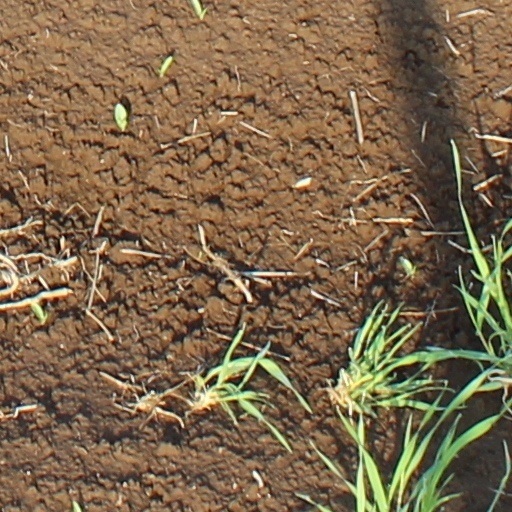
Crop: wheat